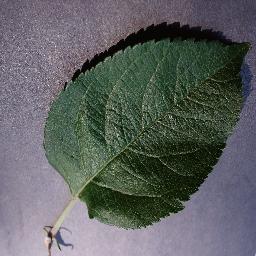
Label: Apple___healthy